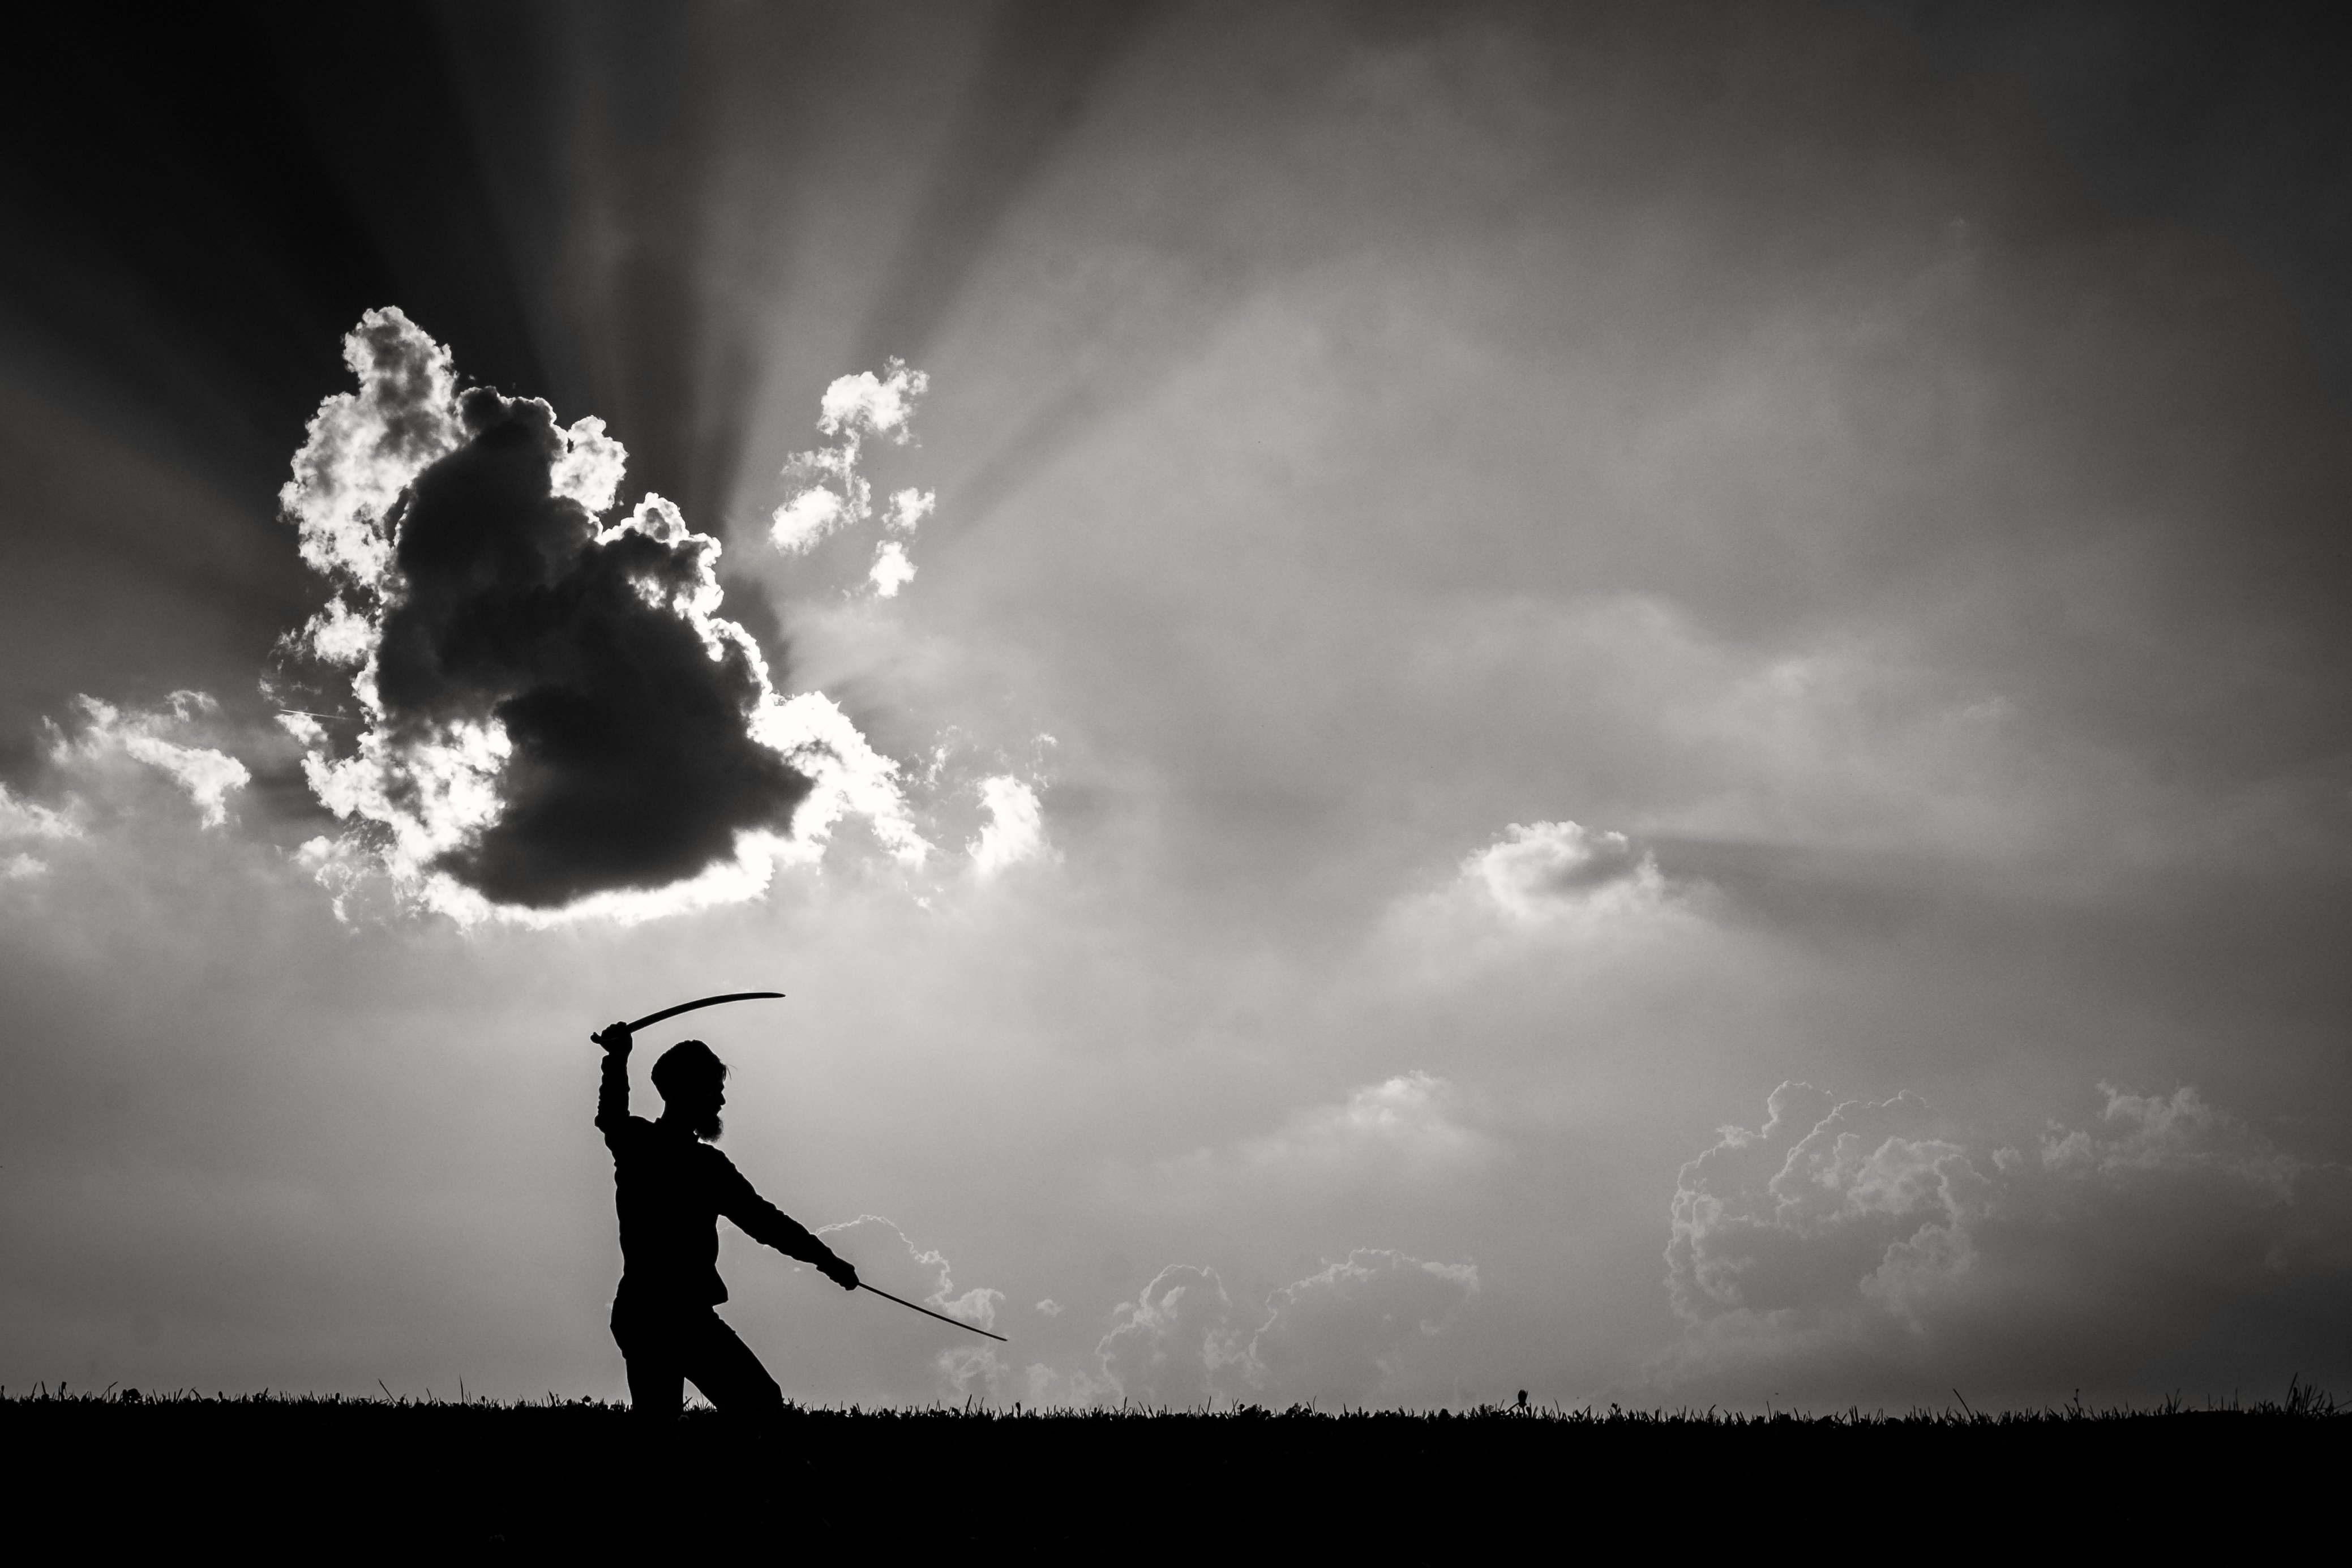
silhouette, light, cloud, black and white, sky, photography, sunlight, atmosphere, darkness, monochrome, meteorological phenomenon, monochrome photography, atmosphere of earth